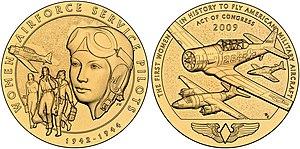
Elizabeth “Libby” Gardner est une pilote américaine durant la Seconde Guerre mondiale et sert comme membre du Women Airforce Service Pilots. Elle est l'une des premières femmes pilotes militaires américaines et a fait l'objet d'une photographie célèbre, assise dans le siège du pilote d'un bombardier Martin B-26 Marauder. En 2009, les 300 pilotes du WASP, toujours vivants, reçoivent la médaille d'or du Congrès par le biais d'une citation d'unité.
Le Women Airforce Service Pilots, ou Service de pilotes féminines de l'Armée de l'air, est une organisation para-militaire pionnière rassemblant des femmes pilotes civiles, employées par la United States Army Air Forces, pendant la Seconde Guerre mondiale. Elle rassemble le 5 août 1943 deux escadrons créés un an auparavant : le Women’s Flying Training Detachment et le Women's Auxiliary Ferrying Squadron. L'unité compte alors mille membres. Elle est dissoute le 20 décembre 1944.